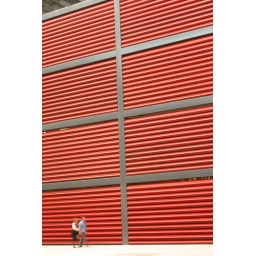
A couple walks by the giant, corrugated red wall in the of the Reina Sofia museum in Madrid, Spain.